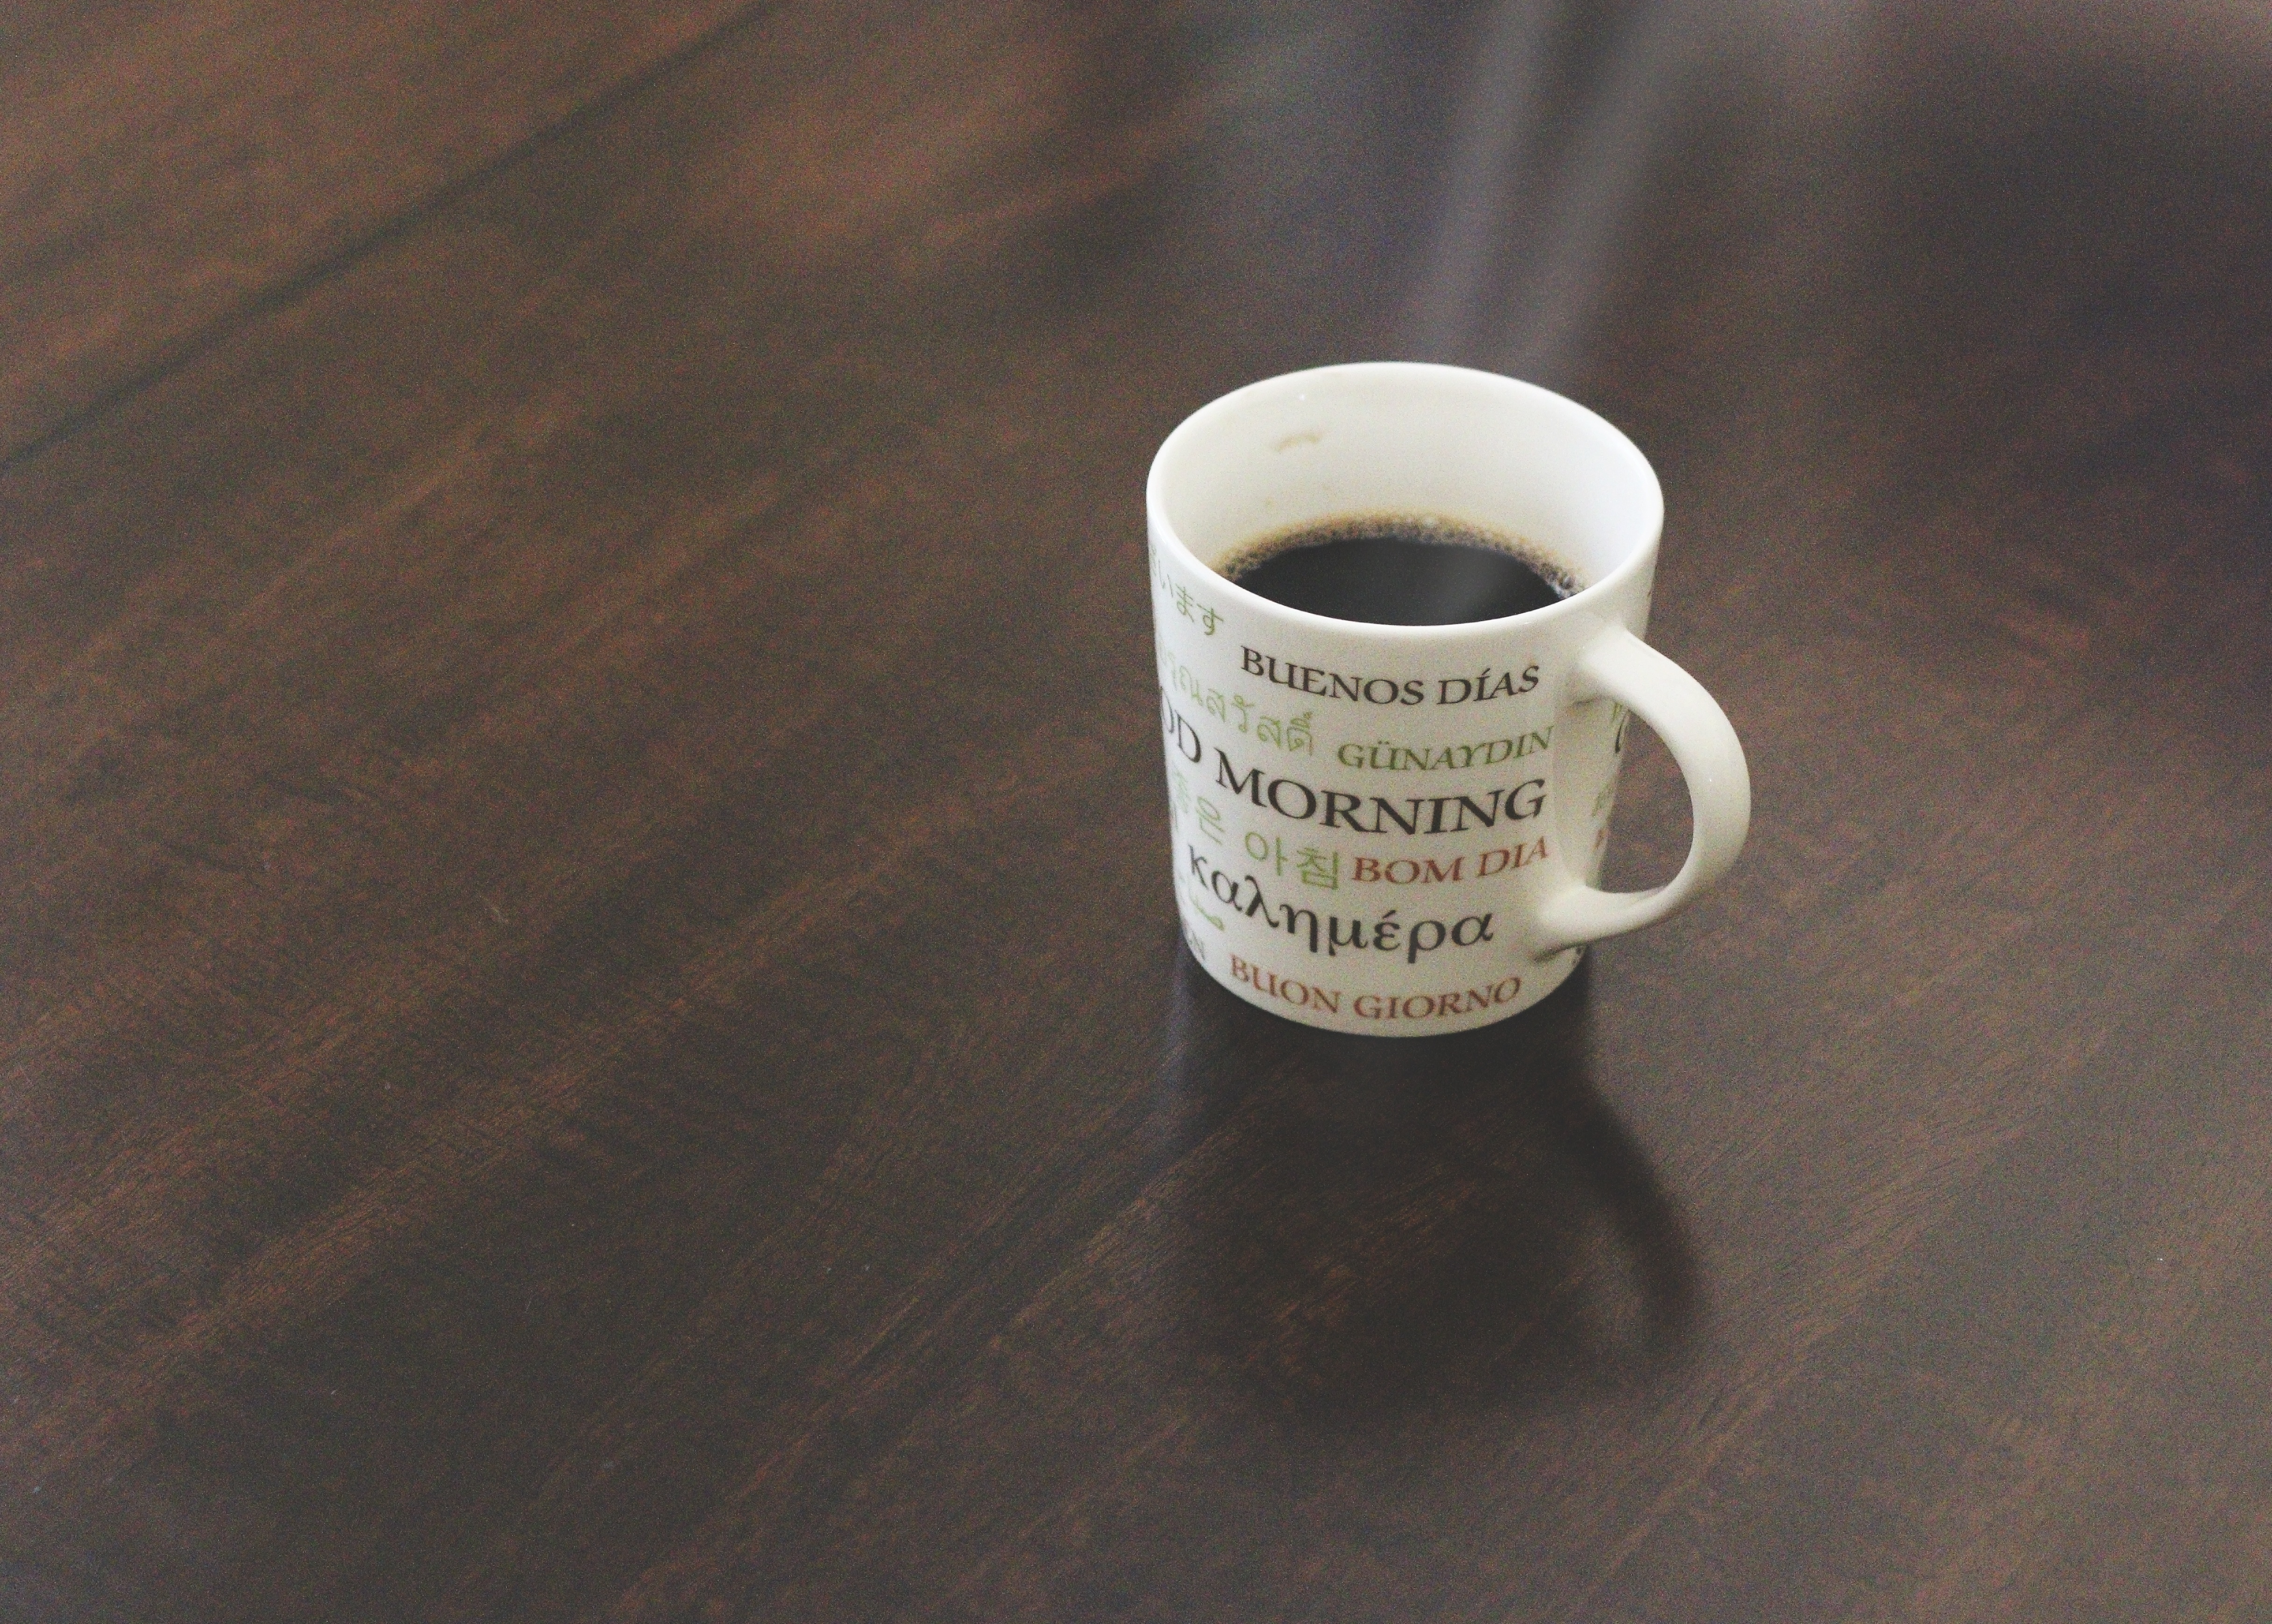
hand, coffee, white, cup, brown, drink, espresso, lighting, coffee cup, flavor